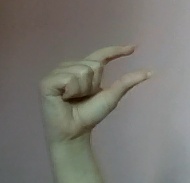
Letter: dal